Effects of Hurricane Irma in Florida

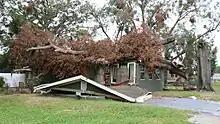
A fallen tree crushes a house in Lakeland

The next tornado, an EF-1, also touched down in Mims. After toppling several trees, the twister downed electrical poles, damaged more than a dozen mobile homes, and overturned a number of RVs. The sixth tornado was an EF-1 began as a waterspout that moved ashore at Patrick Air Force Base. After deroofing a small building east of State Road A1A, the tornado caused minor to moderate damage to several storage facilities, tossed large steel conex storage contains about downwind, and damaged trees and shrubs. A waterspout moved ashore in Rockledge, becoming an EF-1 tornado that toppled many trees and caused significant to the roofs of six homes and lesser roof damage to several others. Additionally, a screen patio was destroyed and several others were damaged. The final tornado in Brevard County, which peaked as an EF-1, developed over northern Merritt Island near Courtenay. After downing trees and causing minor roof damage to a few homes, the tornado structural impacted more than 25 mobile homes, several of which were destroyed. The twister also toppled a church steeple.